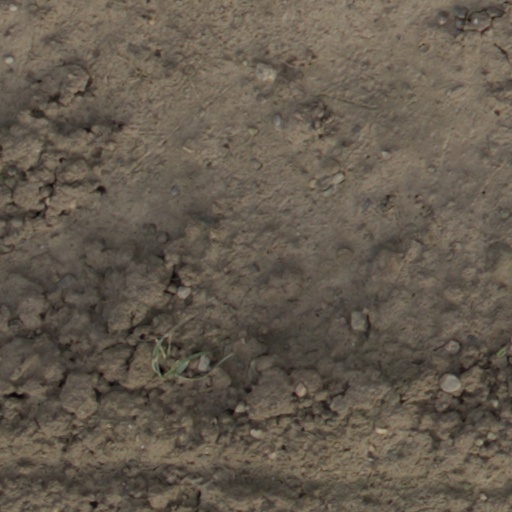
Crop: wheat